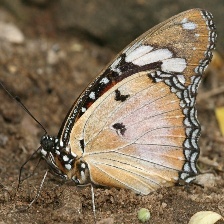
Species: DANAID EGGFLY
Butterfly family (ImageNet category): monarch